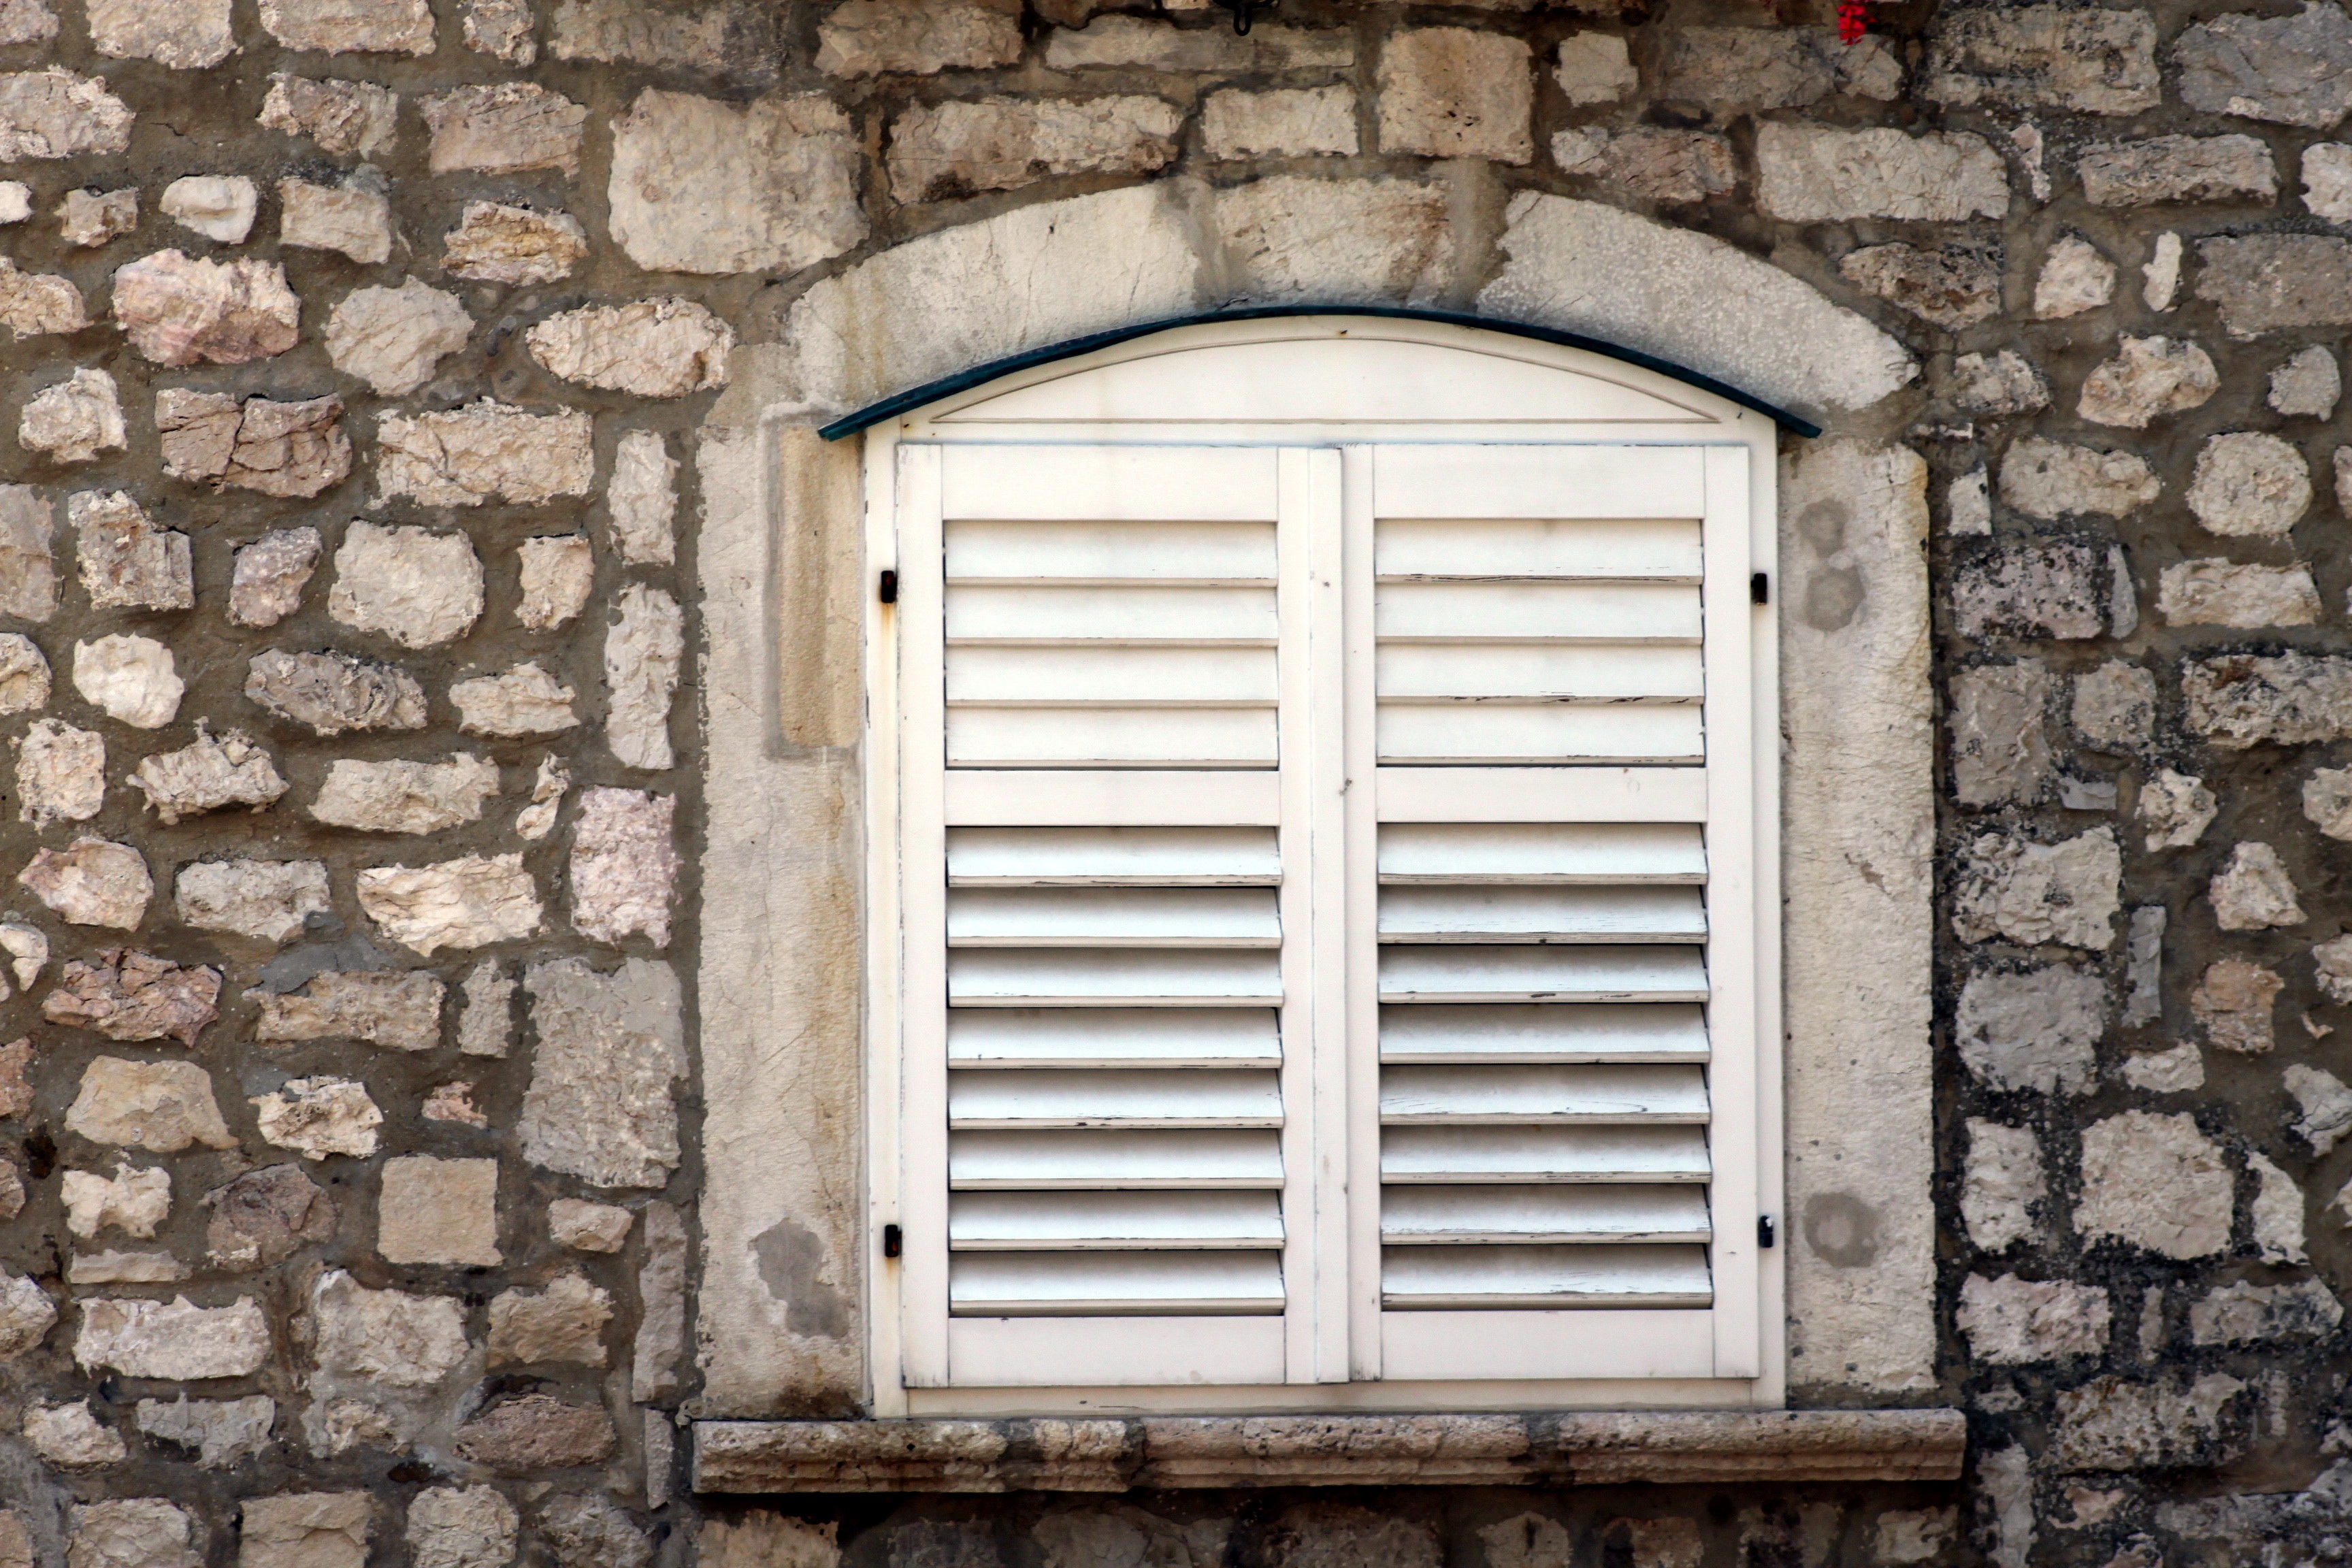
architecture, board, wood, window, old, home, wall, stone, arch, brown, facade, brick, door, interior design, background, boards, brickwork, panels, wooden wall, window covering, sash window